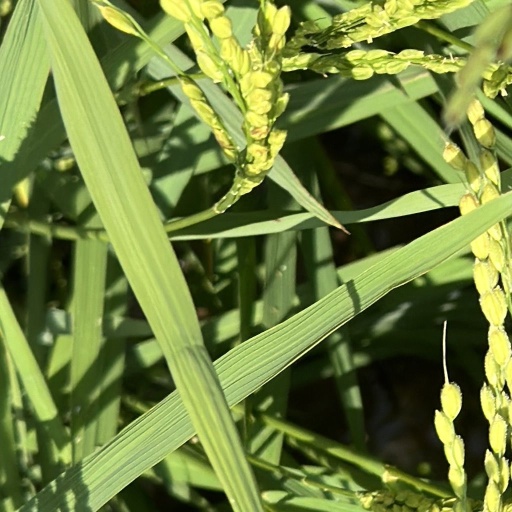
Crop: rice